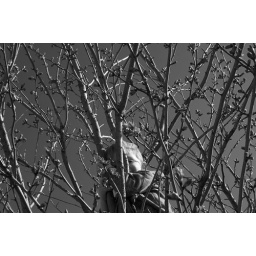
my son climbing in tree